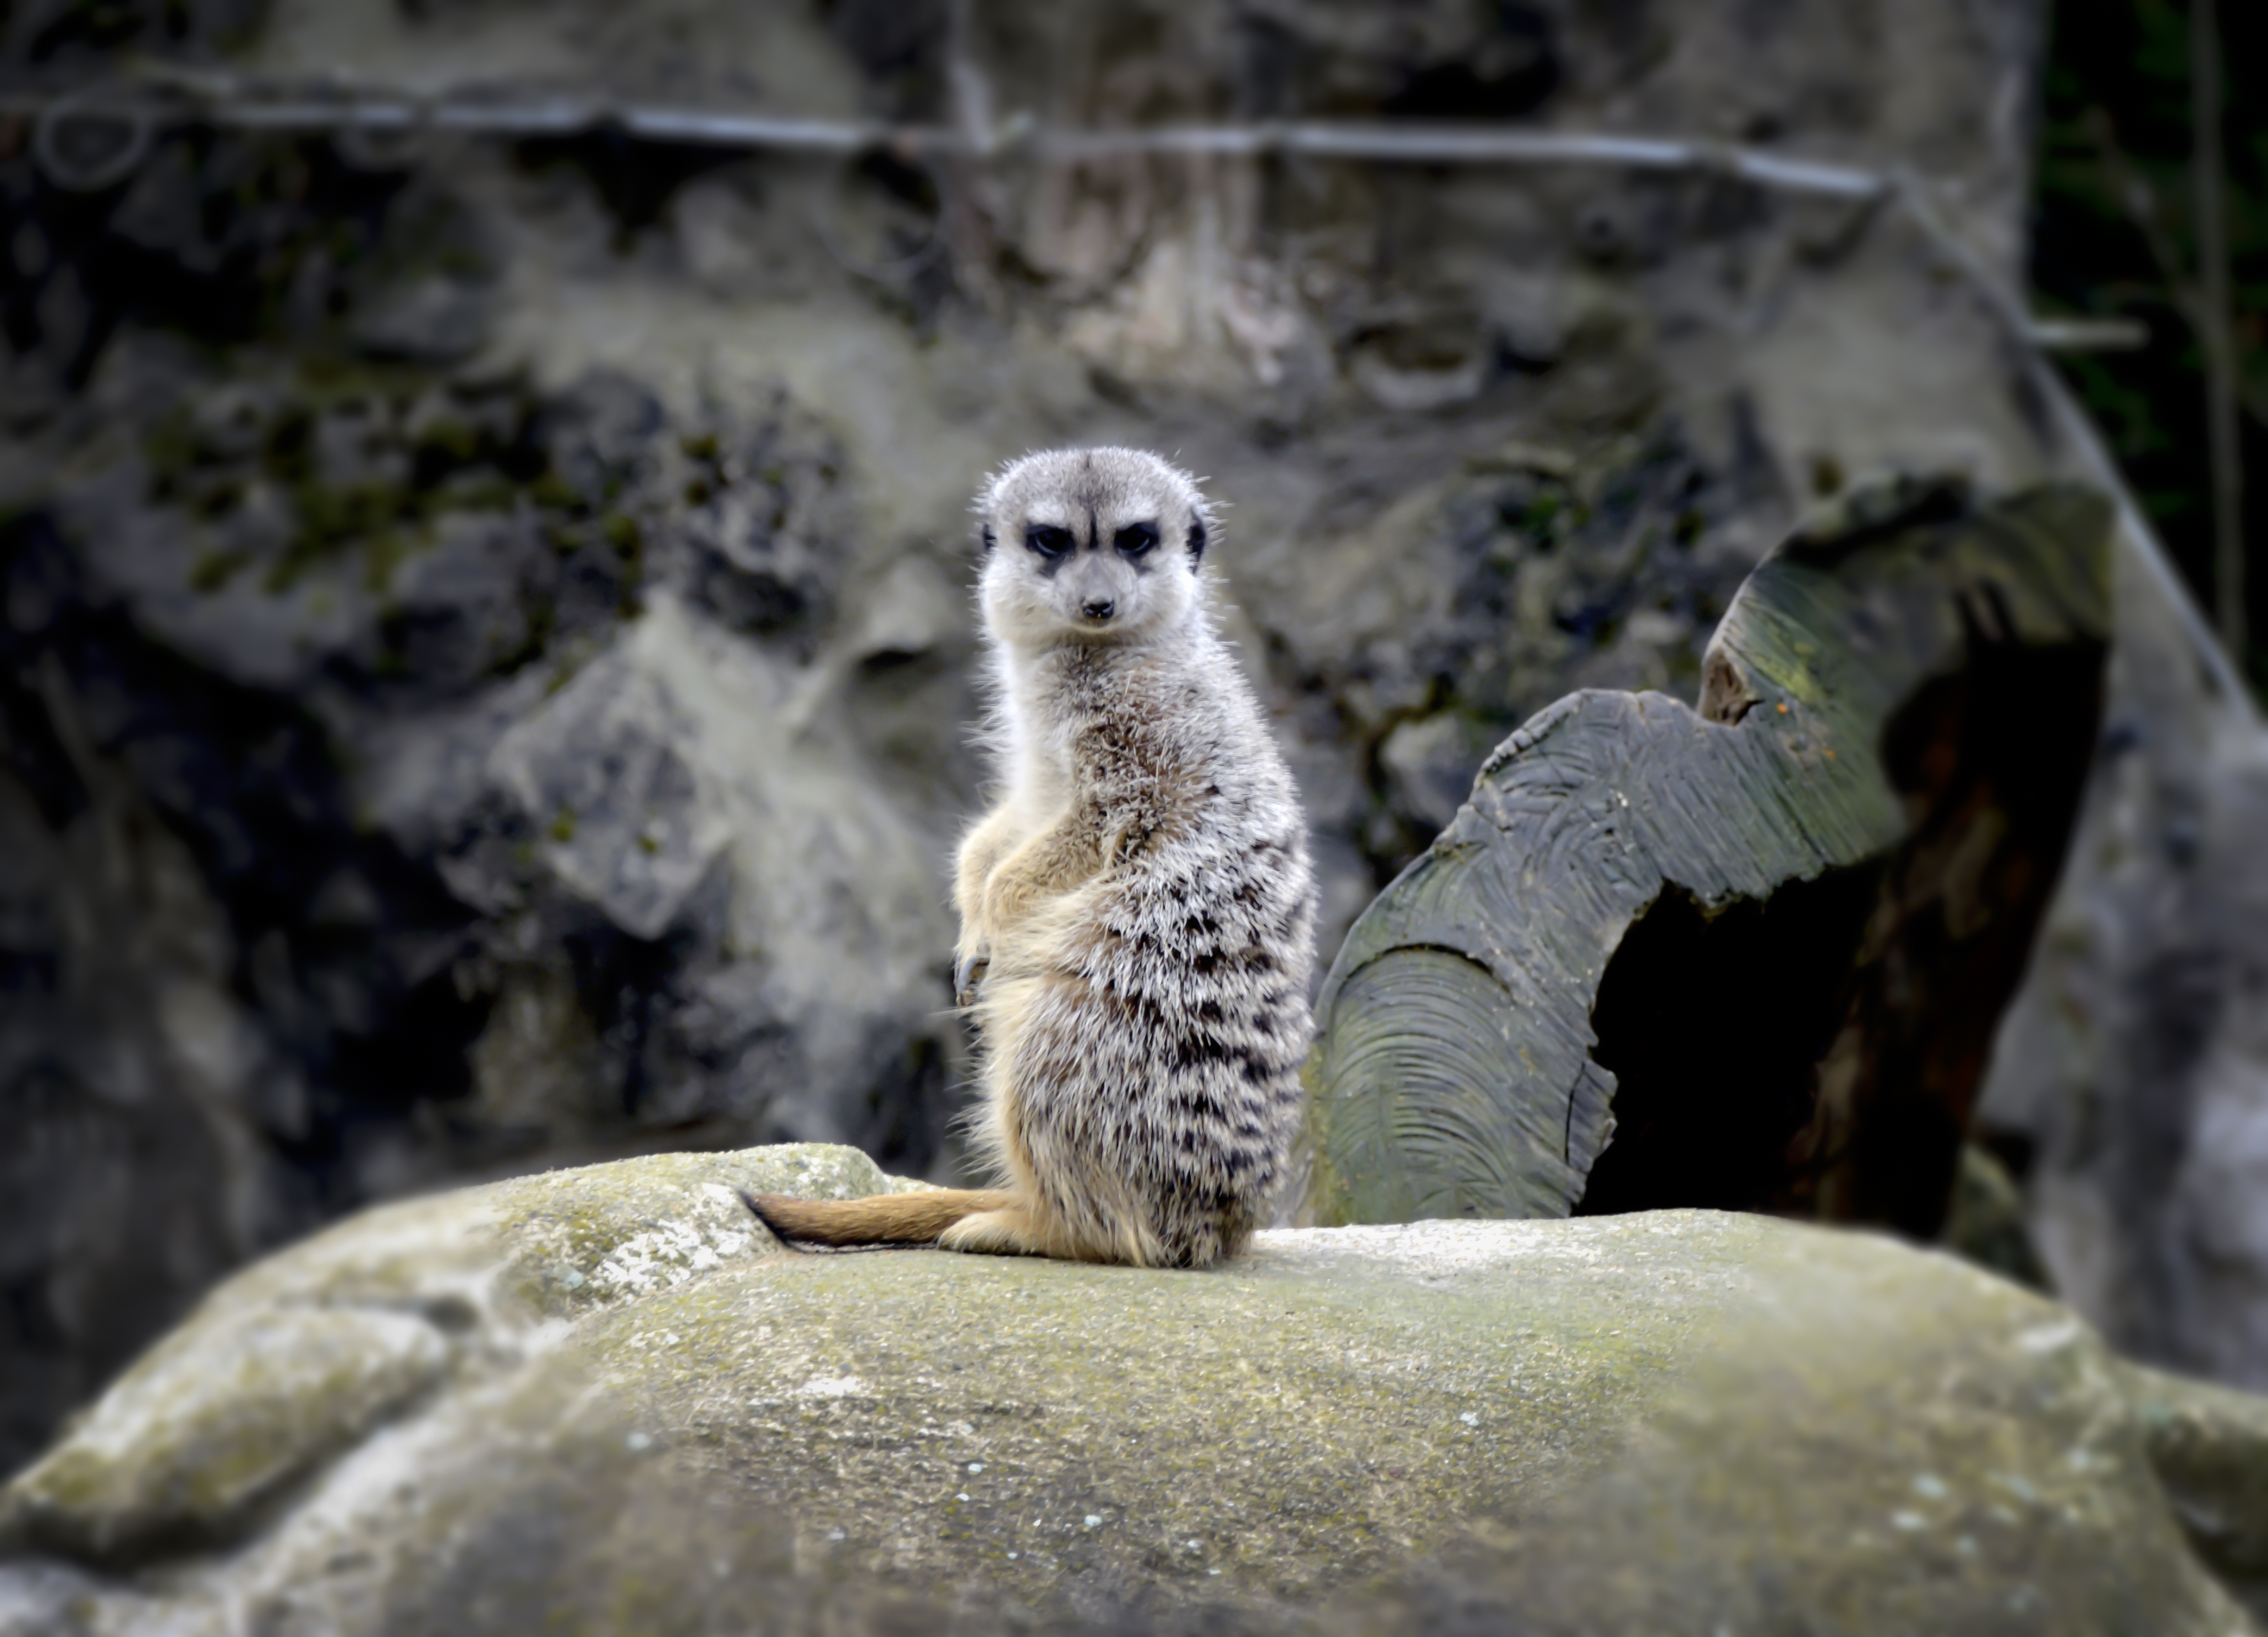
zoo, animals, meerkat, mammal, fauna, wildlife, viverridae, terrestrial animal, organism, whiskers, mongoose, snout